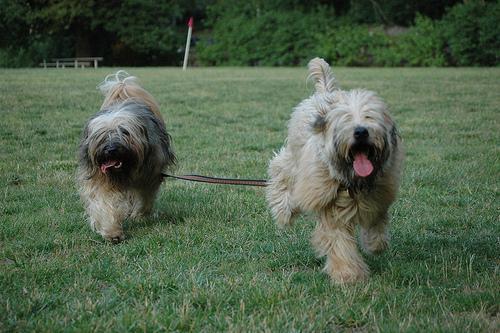
soft-coated_wheaten_terrier